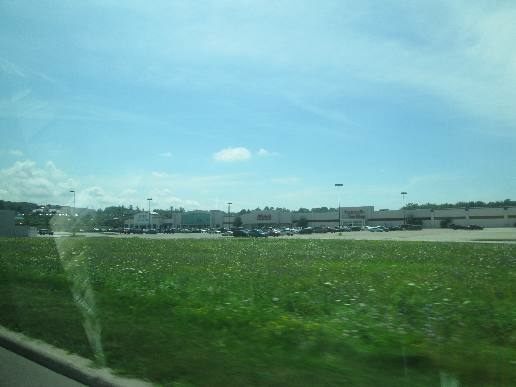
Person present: No